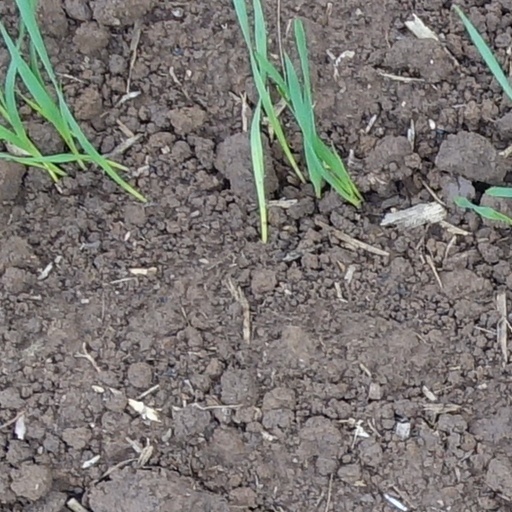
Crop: wheat